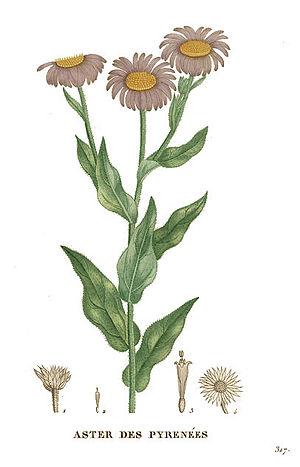
La flore des Pyrénées comporte environ 4 500 espèces, dont quelque 160 espèces endémiques. La répartition végétale dans les Pyrénées est influencée par un climat océanique à l'ouest et un méditerranéen à l'est, humide au nord, plus sec au sud auxquelles s'ajoutent les différents étages montagnards qui favorisent les forêts de feuillus à basse altitude, puis aux altitudes supérieures, des forêts de confères, au-delà de la limite supérieure de l'arbre des herbacées des alpages, et enfin les plantes de milieux rocailleuses et proches des névés à haute altitude
L'aster des Pyrénées est une espèce de plantes herbacées du genre Aster, famille des Asteraceae. Elle est rare et endémique des Pyrénées et de la cordillère Cantabrique.